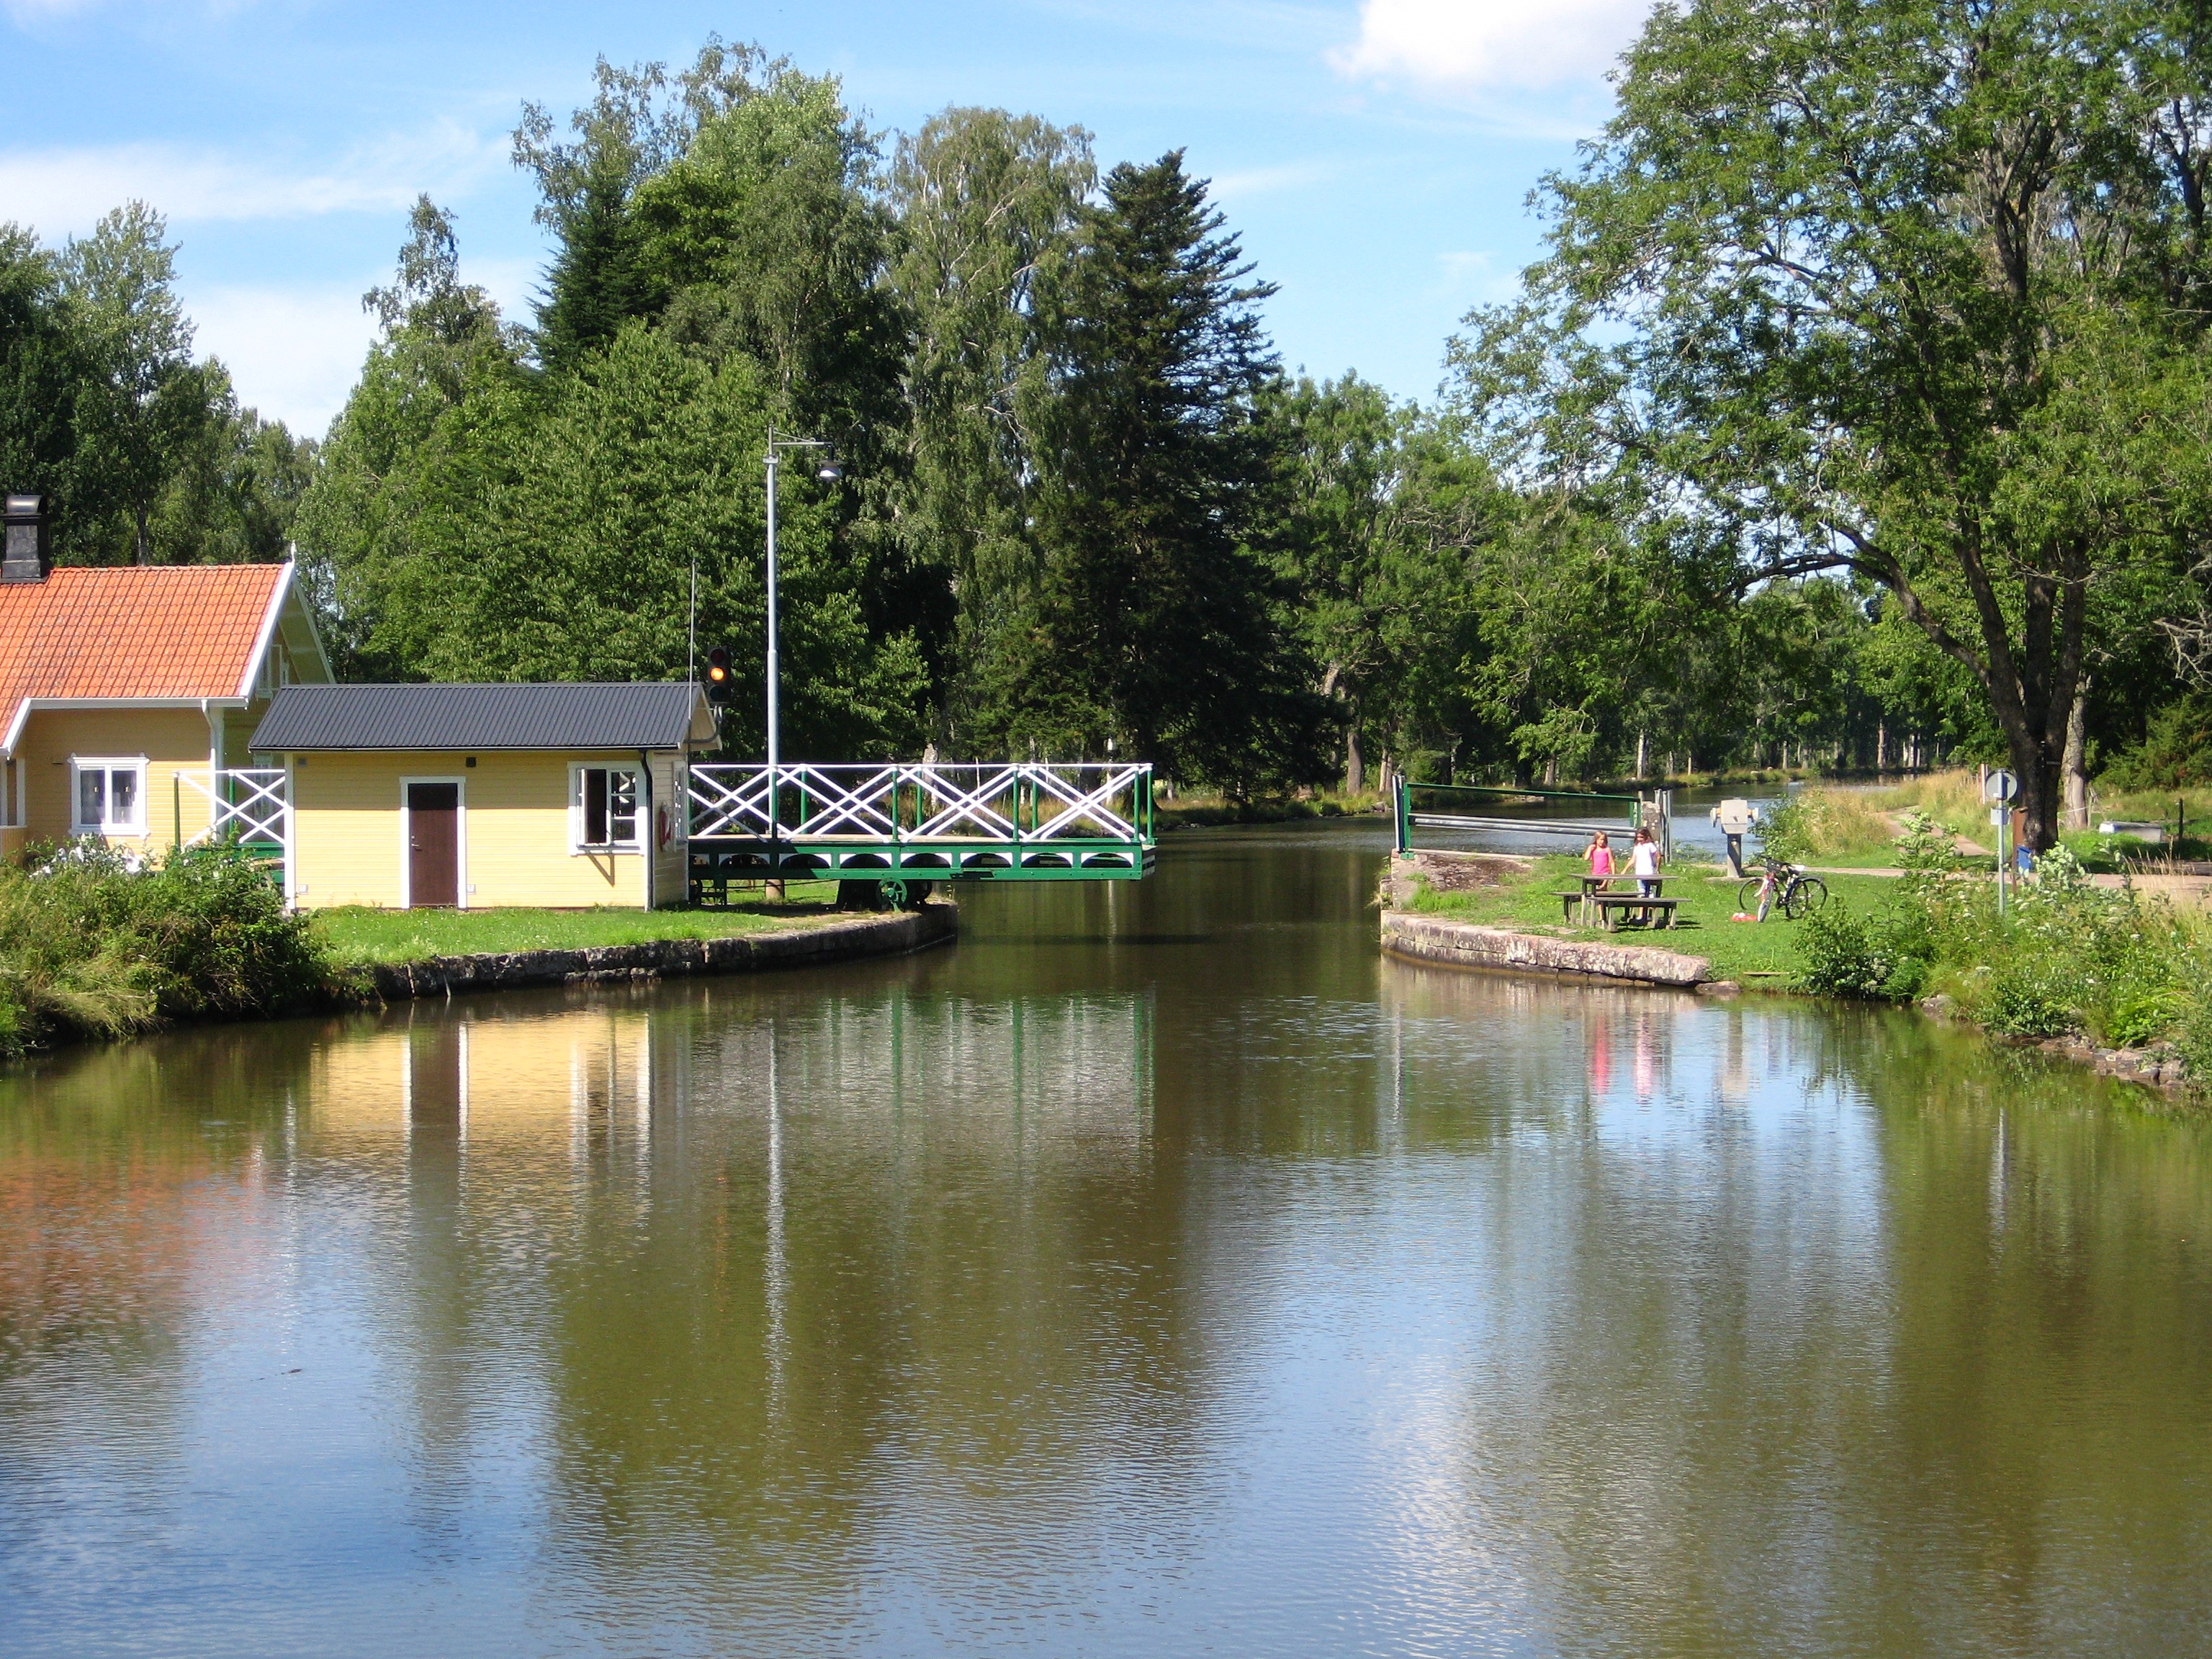
tree, water, house, lake, river, canal, summer, pond, reflection, boathouse, waterway, body of water, sweden, estate, sky blue, sluice, fish pond, bayou, g ta channel